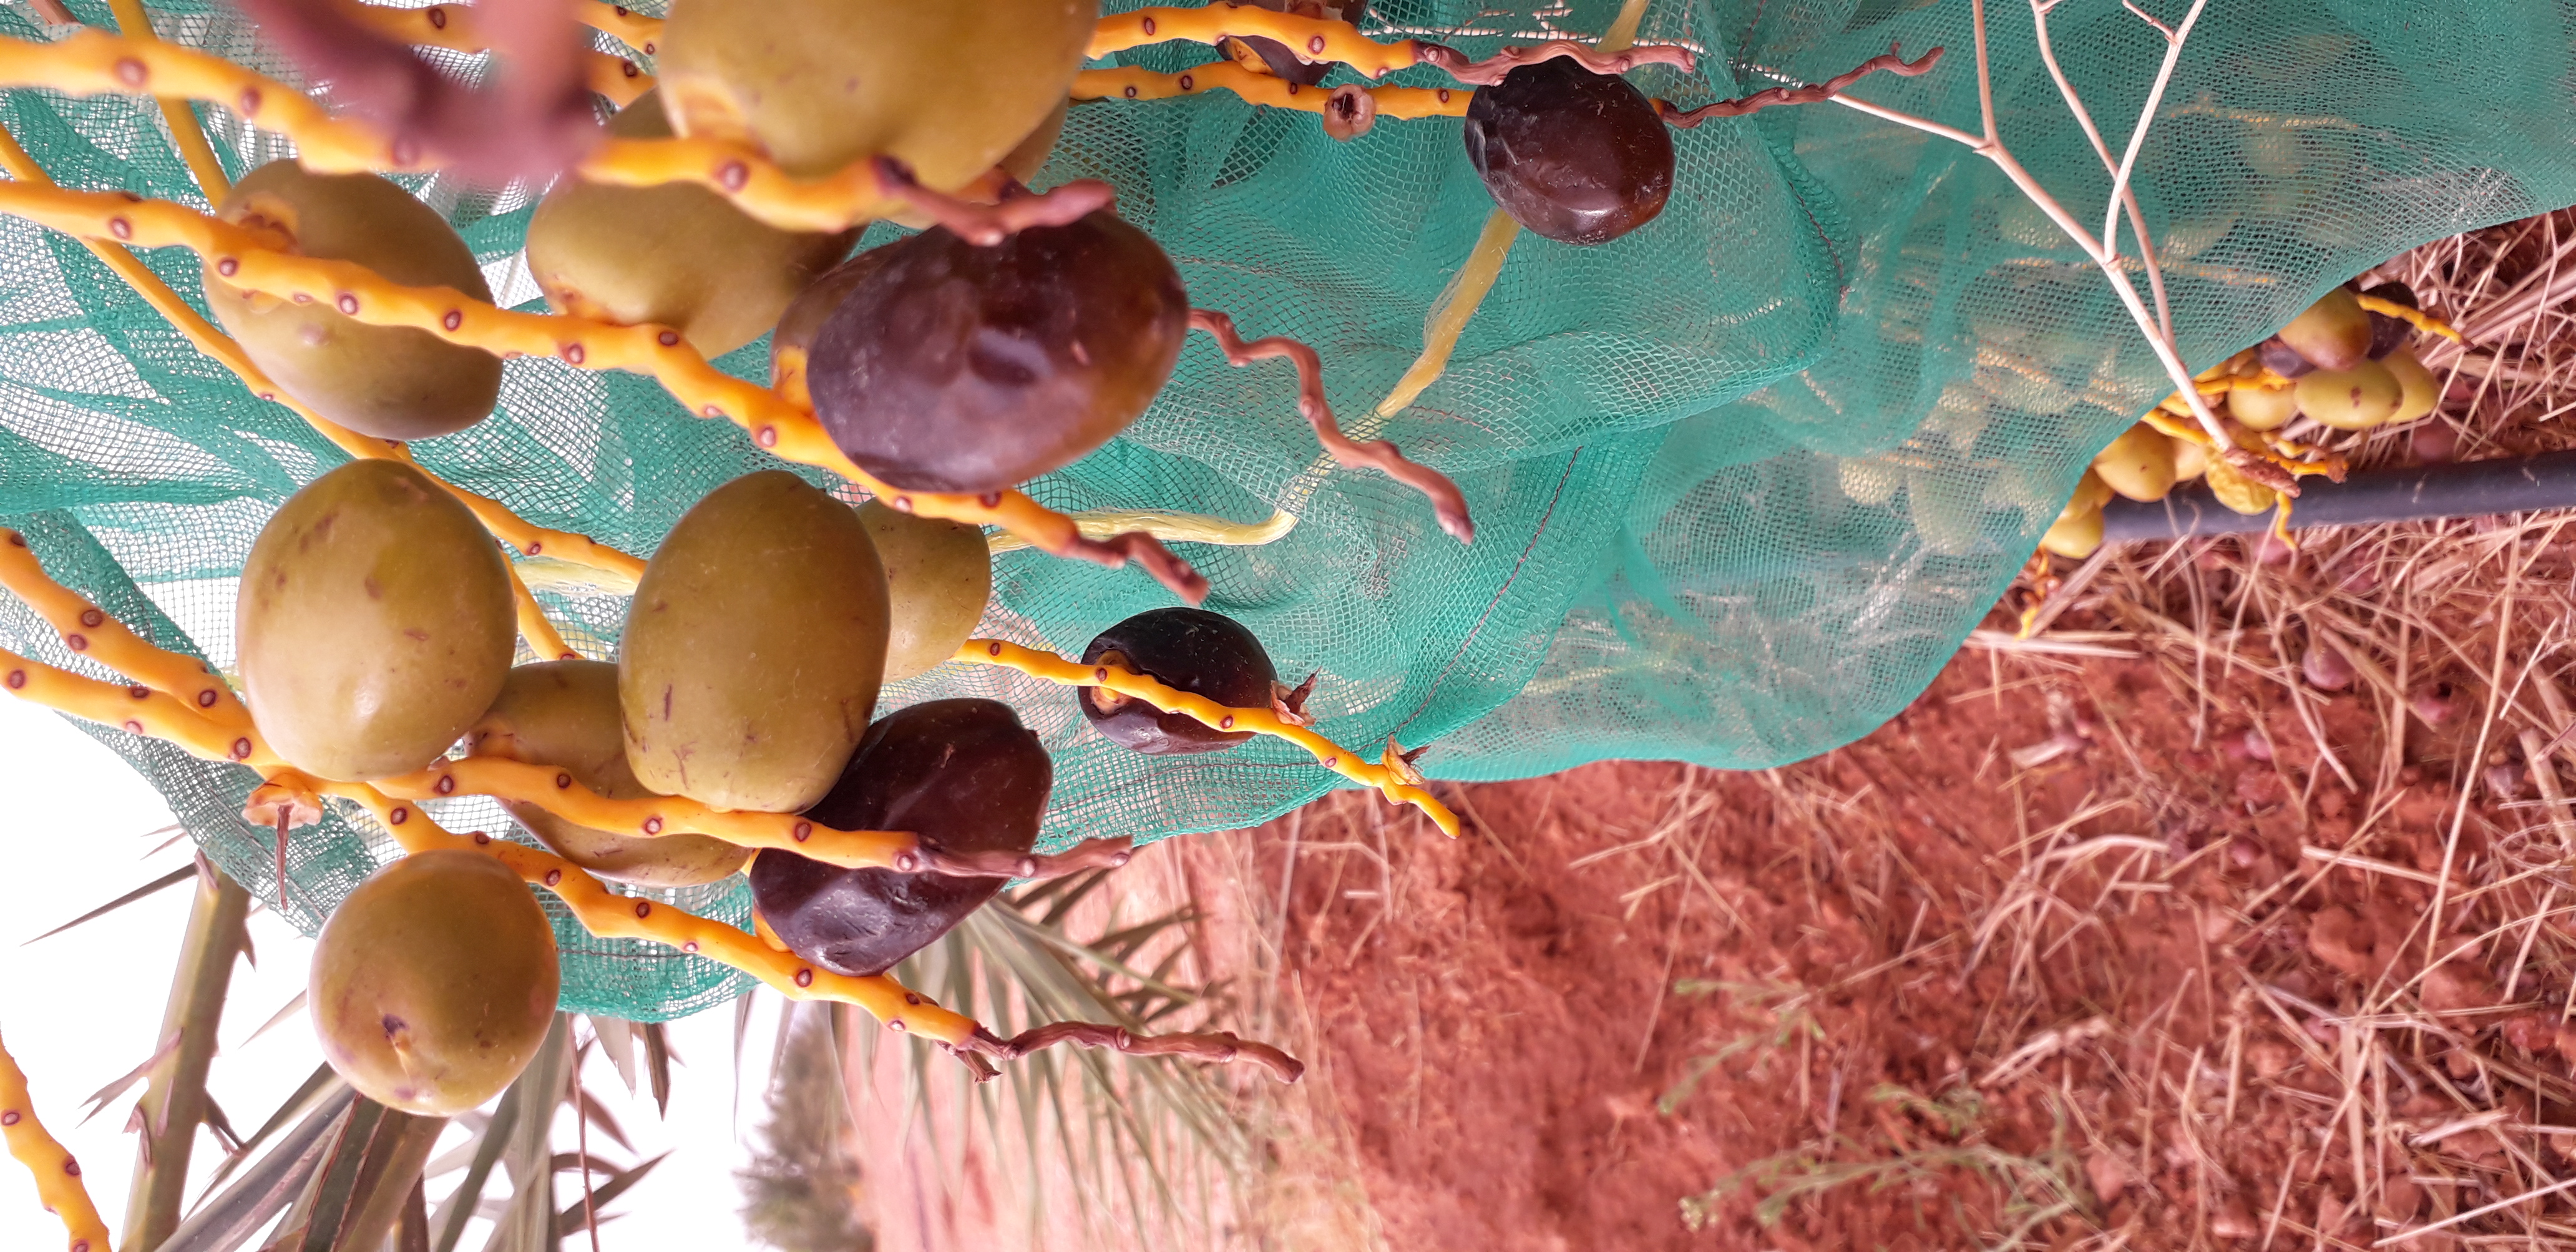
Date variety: kholt